James Mangold

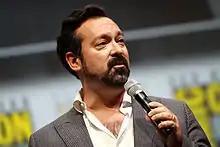
Mangold at San Diego Comic-Con to promote "The Wolverine", 2013

In June 2011, Mangold was hired, initially just to direct the X-Men movie "The Wolverine". Along with screenwriters Christopher McQuarrie, Scott Frank and Mark Bomback, Mangold also adapted the screenplay based upon Frank Miller and Chris Claremont's Japanese Wolverine saga and entered production in Japan and Australia in July 2012. He completed photography in November of the same year. On release, it was a box office success, ending up with a worldwide gross of $414,828,246 with a budget of $120 million, according to Box Office Mojo.